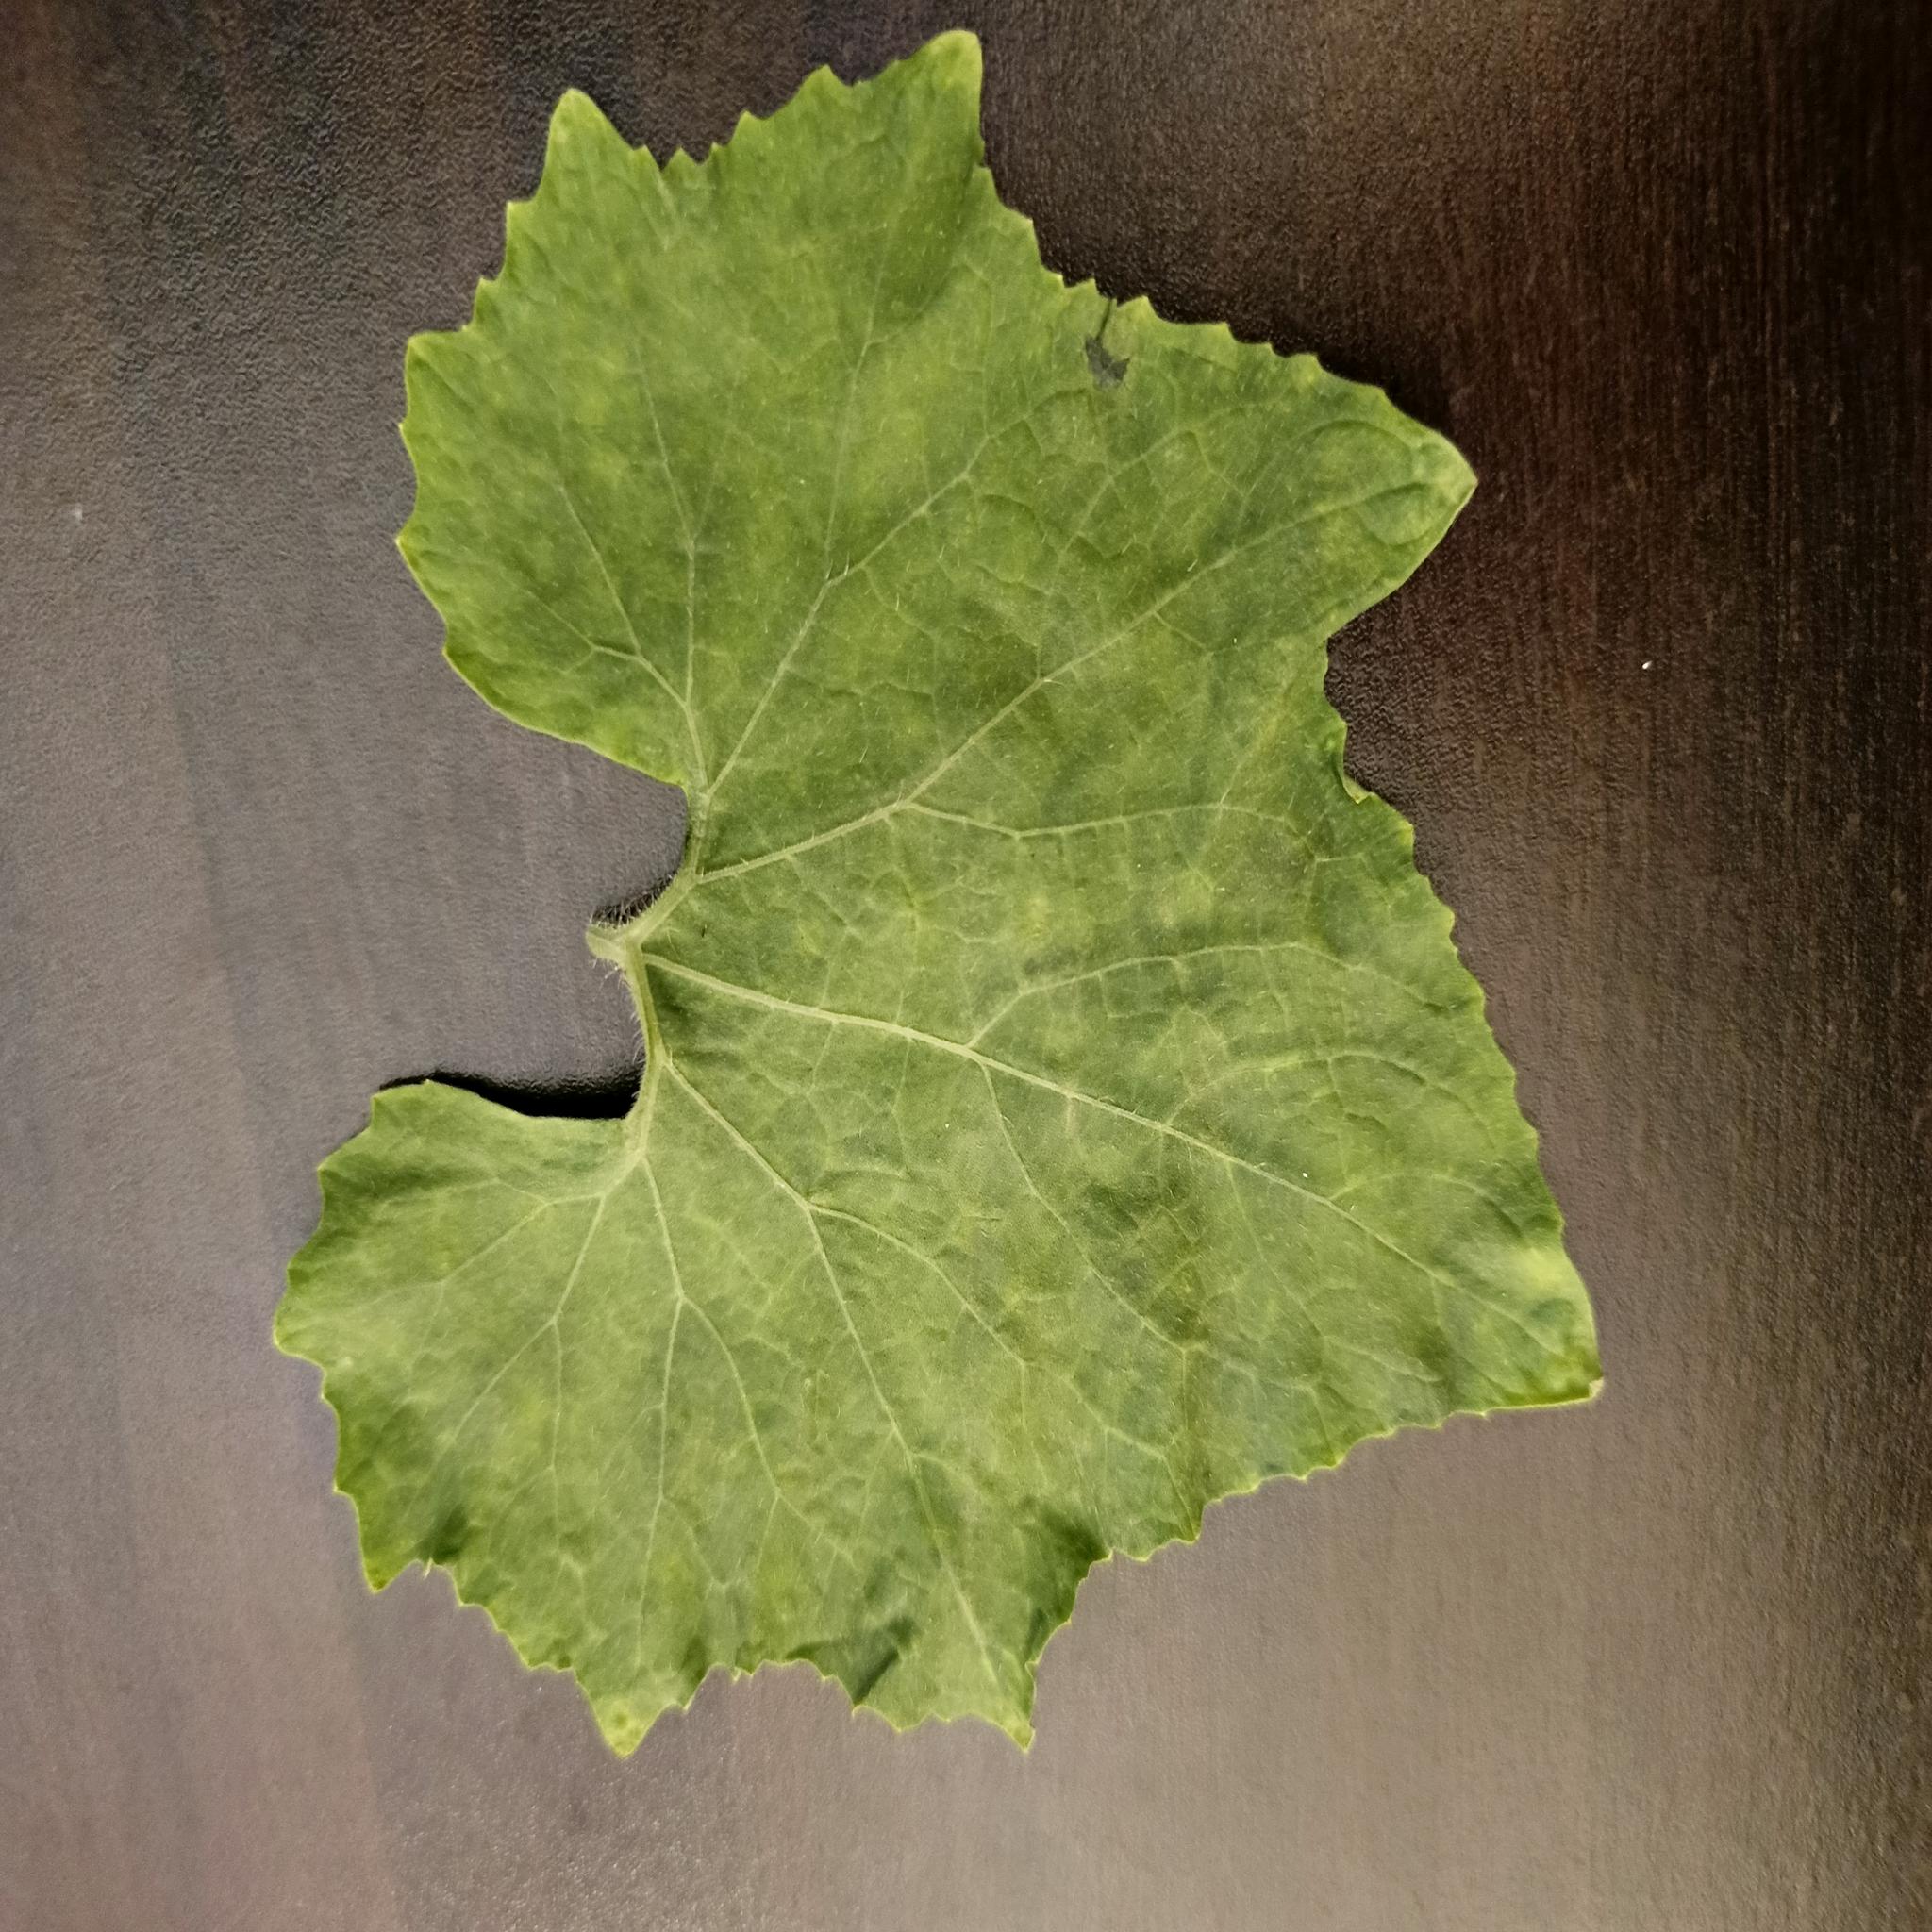
Label: Healthy